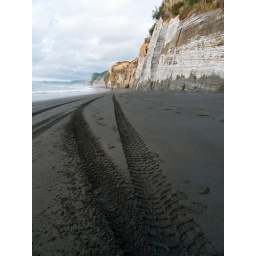
This splendid walk on black sand below the cliffs is not available at high tide.